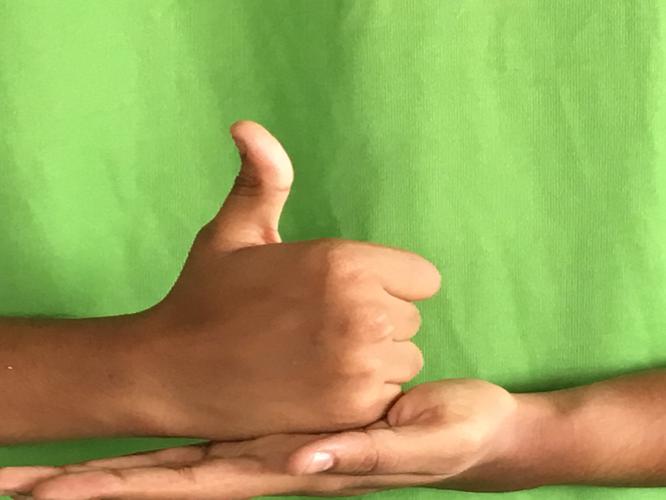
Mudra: Shivalinga
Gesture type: double_hand